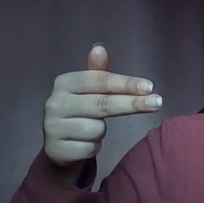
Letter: ghain